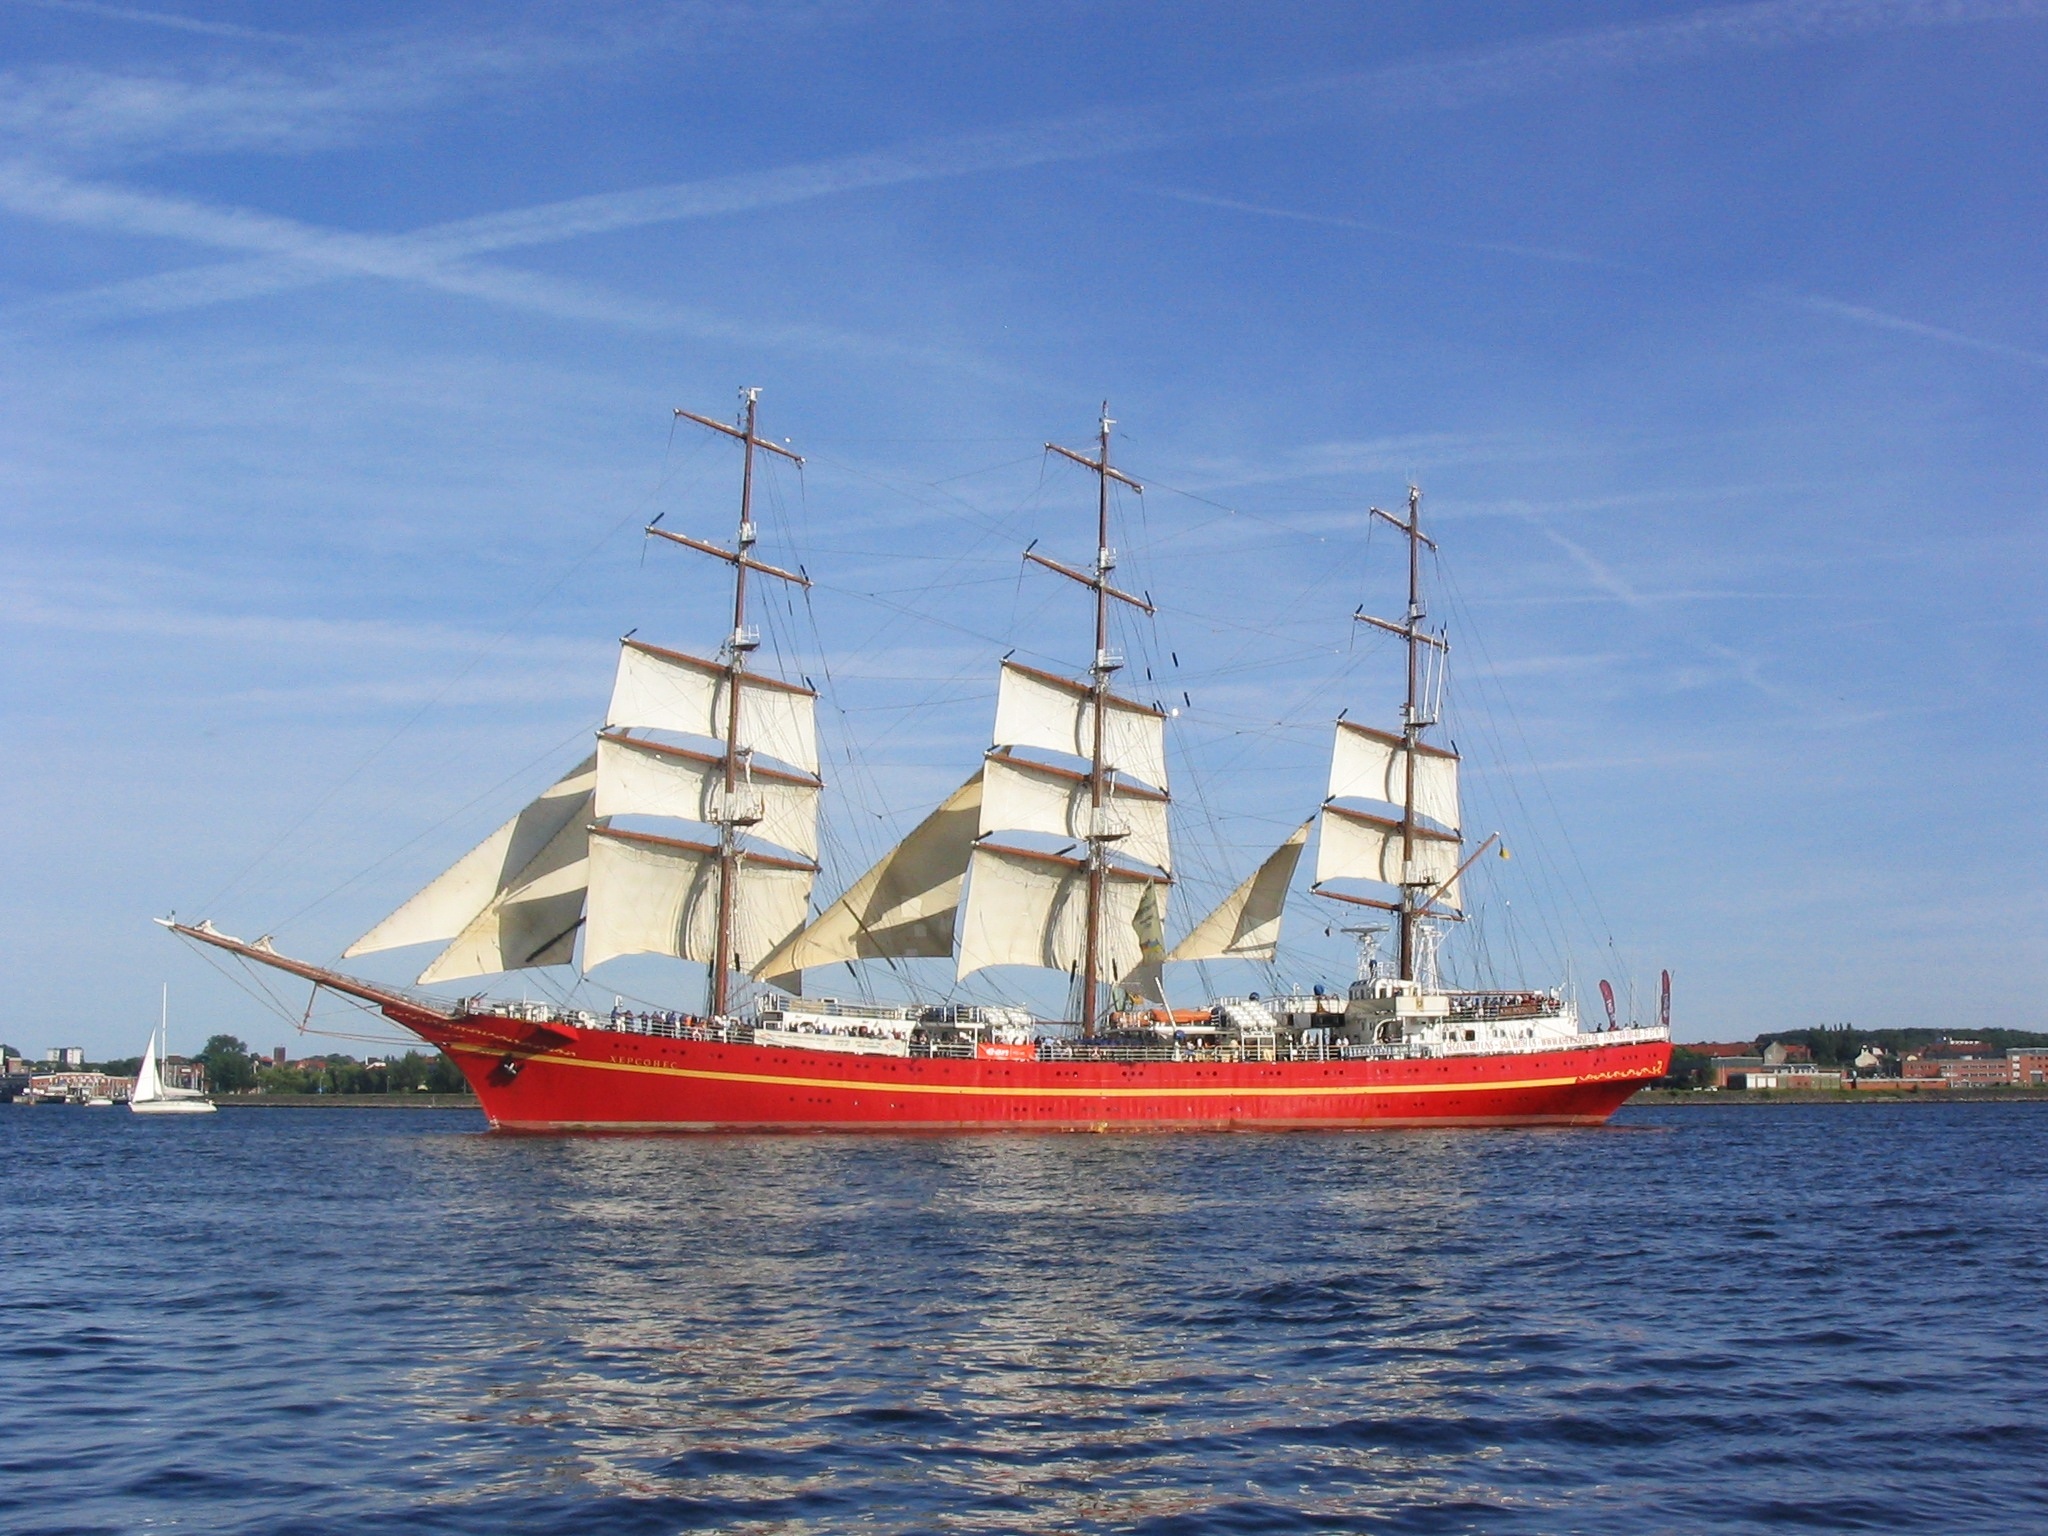
sea, water, ocean, boat, ship, vessel, vehicle, mast, yacht, training, sailboat, nautical, sail, marine, tall, historical, maritime, masts, watercraft, schooner, windjammer, brig, sailing ship, fishing vessel, training ship, tall ship, ukrainian, full rigged ship, caravel, brigantine, barquentine, full rigged